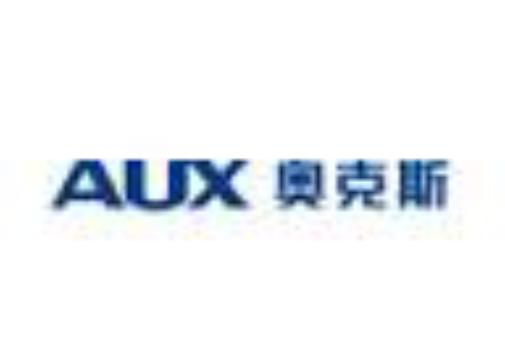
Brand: auxx-2
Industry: Electronic